Dick Van Dyke

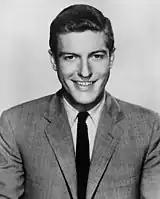
Van Dyke in a 1959 publicity photo

During the late 1940s, Van Dyke was a radio DJ on WDAN in Danville, Illinois. In 1947, Van Dyke was persuaded by pantomime performer Phil Erickson to form a comedy duo called "Eric and Van—the Merry Mutes." The team toured the West Coast nightclub circuit, performing a mime act and lip synching to 78 rpm records. They moved to Atlanta, Georgia, in the early 1950s and performed on a local television show featuring original skits and music called "The Merry Mutes".